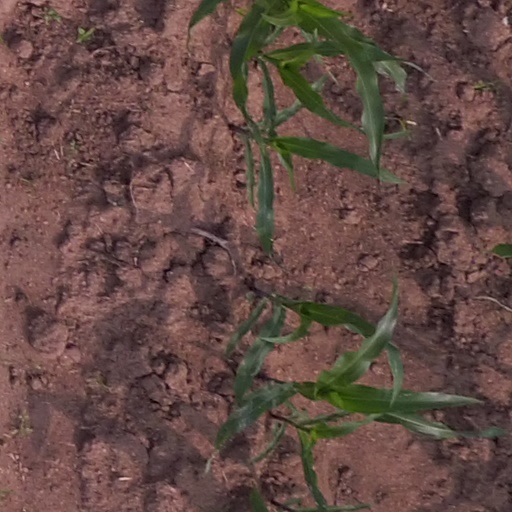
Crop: maize; corn